Palazzo Averoldi

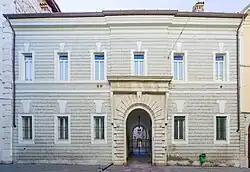
The 16th-century facade of the palace facing Moretto Street

Palazzo Averoldi is a historic building in Brescia located on Via Moretto at number 12. It was built starting in the 16th century in the middle of the southern historic center, in what was once the so-called Quadra di San Giovanni.